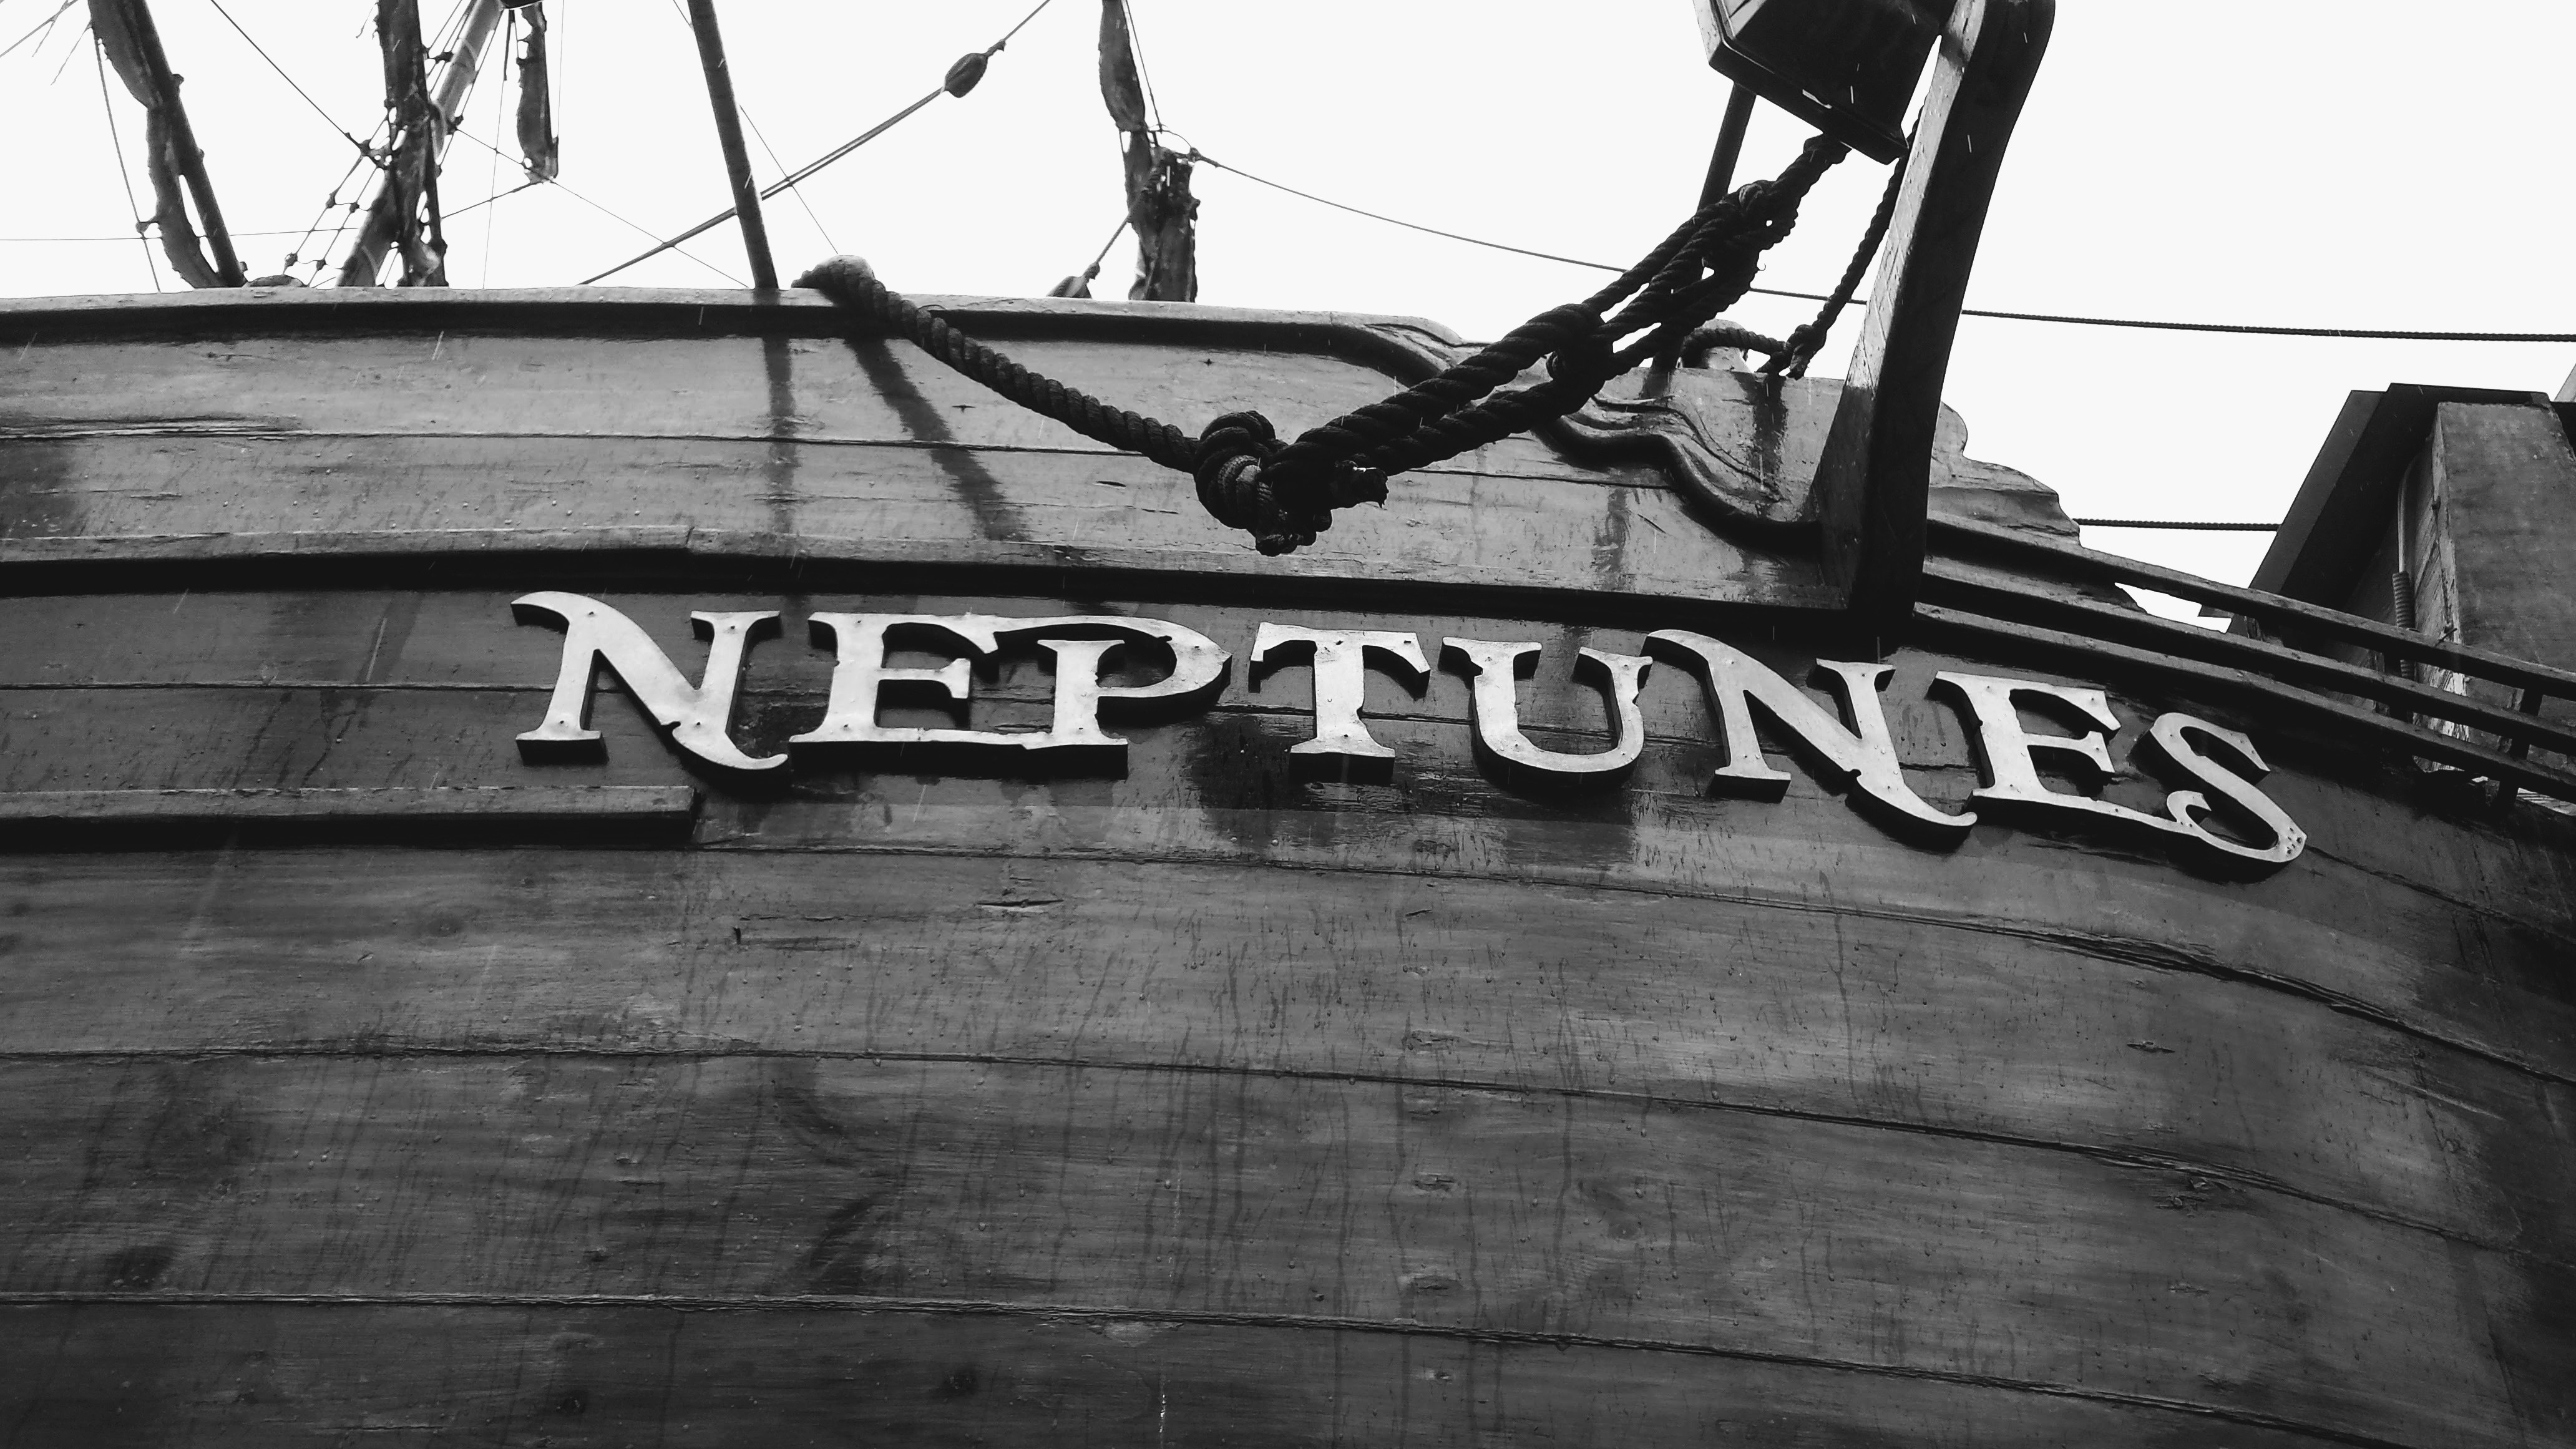
black and white, wood, boat, old, ship, vehicle, mast, black, monochrome, ship wreck, wooden, watercraft, benidorm, wooden boat, monochrome photography, neptunes